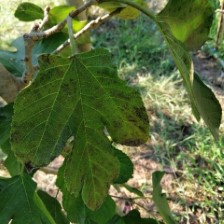
Variety: RedKing